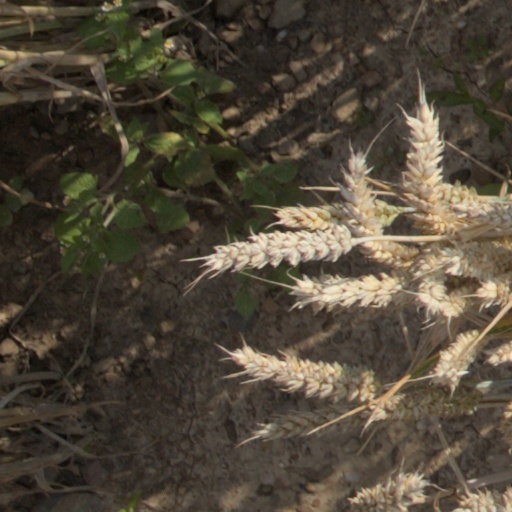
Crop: wheat